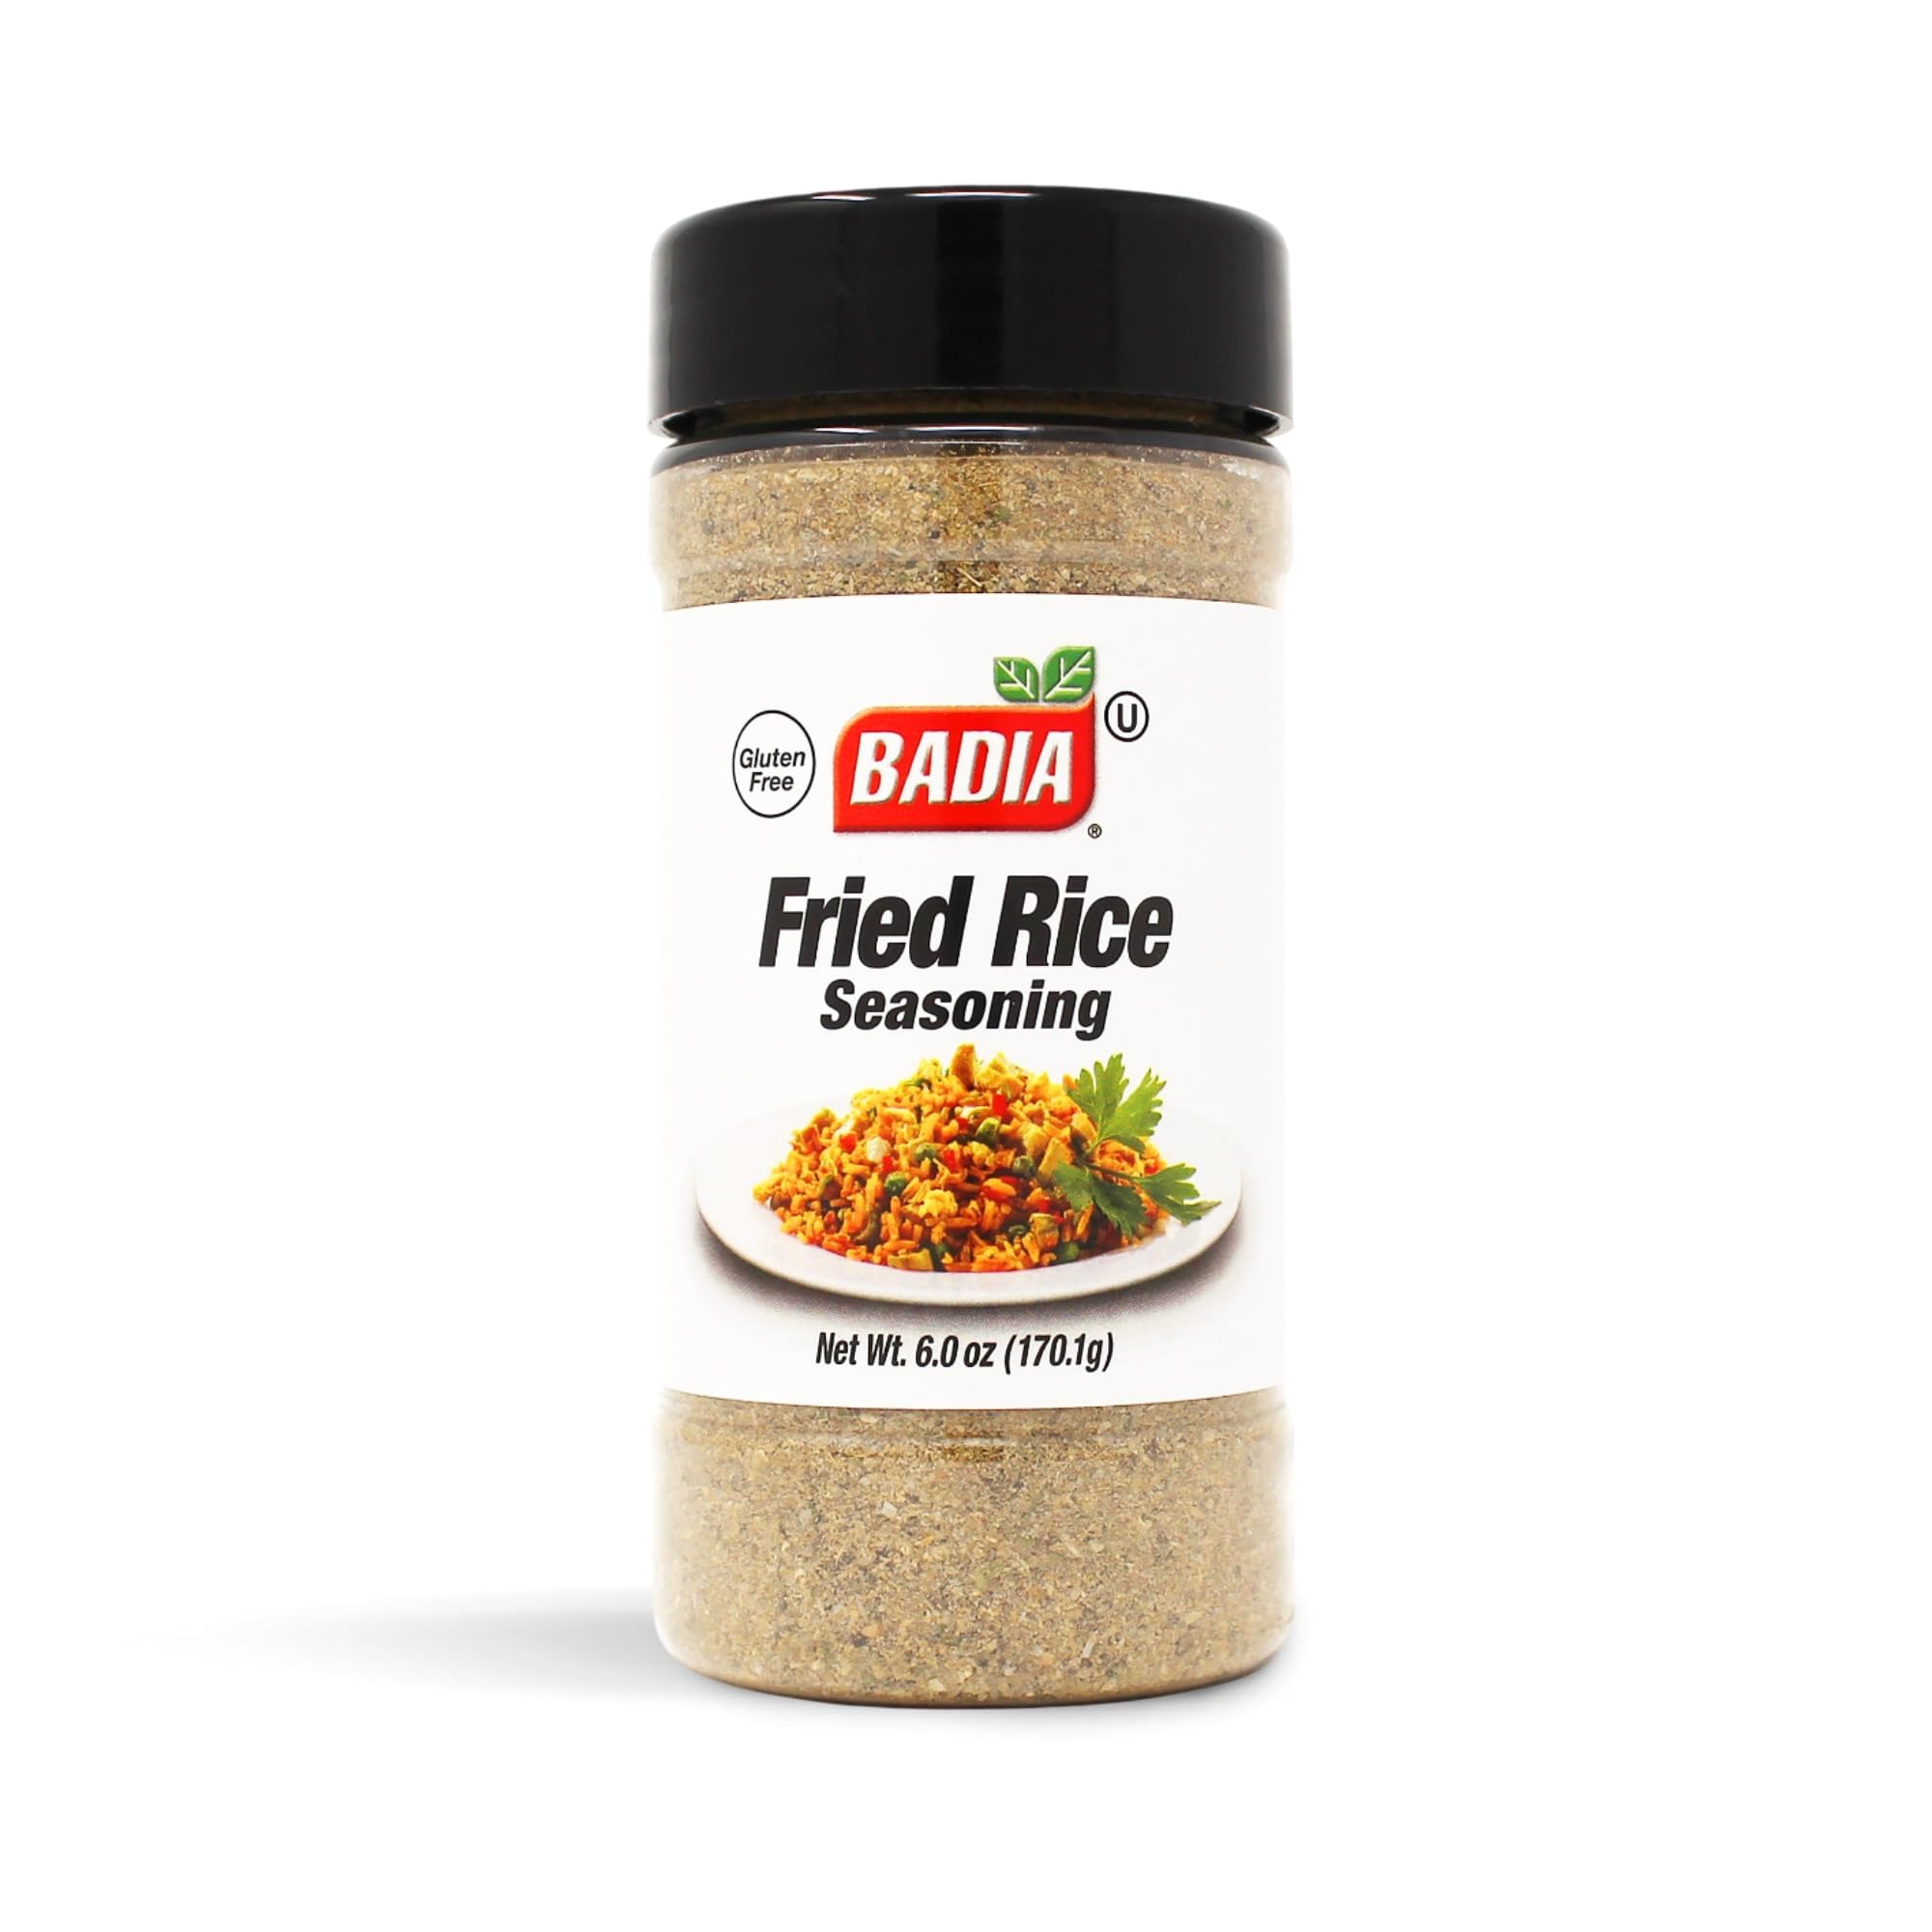
Item Name: Badia Fried Rice Seasoning, 6 Ounce
Bullet Point 1: No Artificial Flavors, Preservatives
Bullet Point 2: Fried Rice Seasoning
Bullet Point 3: Item Package Weight: 0.48 lb
Bullet Point 4: Country Of Origin: United States
Value: 6.0
Unit: Ounce

Price: 8.99